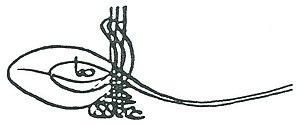
La liste des sultans de l'Empire ottoman réunit les trente-six souverains de l'Empire ottoman, de sa fondation à la fin du XIIIᵉ siècle à sa disparition au début du XXᵉ siècle. Ils appartiennent tous à la dynastie ottomane, issue du fondateur de l'empire, Osman. À partir de 1517, ils détiennent également le titre de calife.
Osman II, dit Genç Osman ou Osman le Jeune, né le 3 novembre 1604 au palais de Topkapı à Constantinople et assassiné le 20 mai 1622 dans la forteresse de Yedikule par les janissaires, est un sultan de l'Empire ottoman qui régna du 26 février 1618 à sa mort.